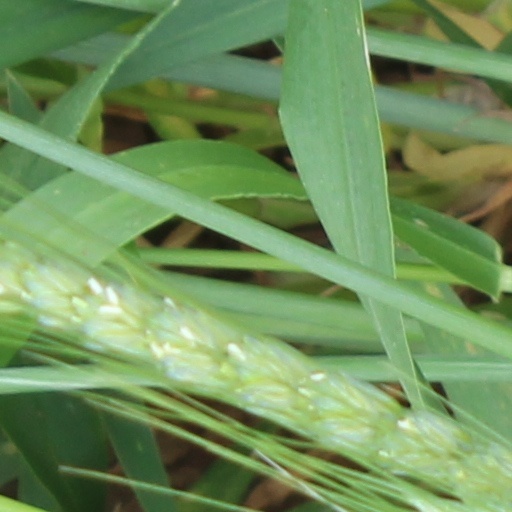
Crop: wheat